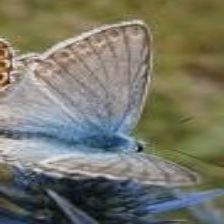
Species: CHALK HILL BLUE
Butterfly family (ImageNet category): lycaenid_butterfly